Technopole

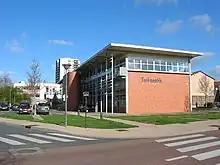
The Technopole Diderot Roanne, 2008.

There are several definitions for "technopole" in an international context, whereby focus is usually placed on the existence of four factors: